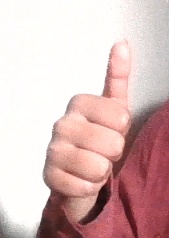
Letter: aleff